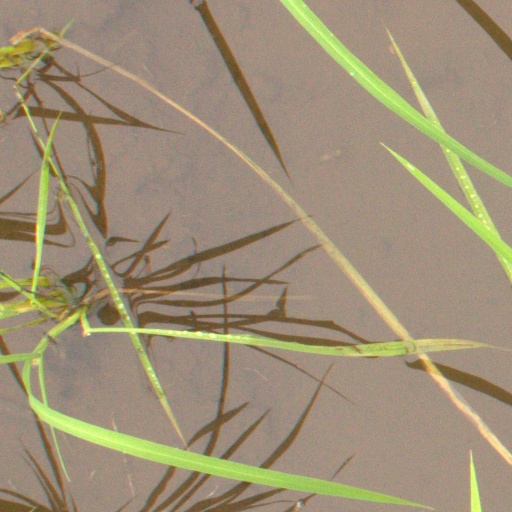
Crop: rice